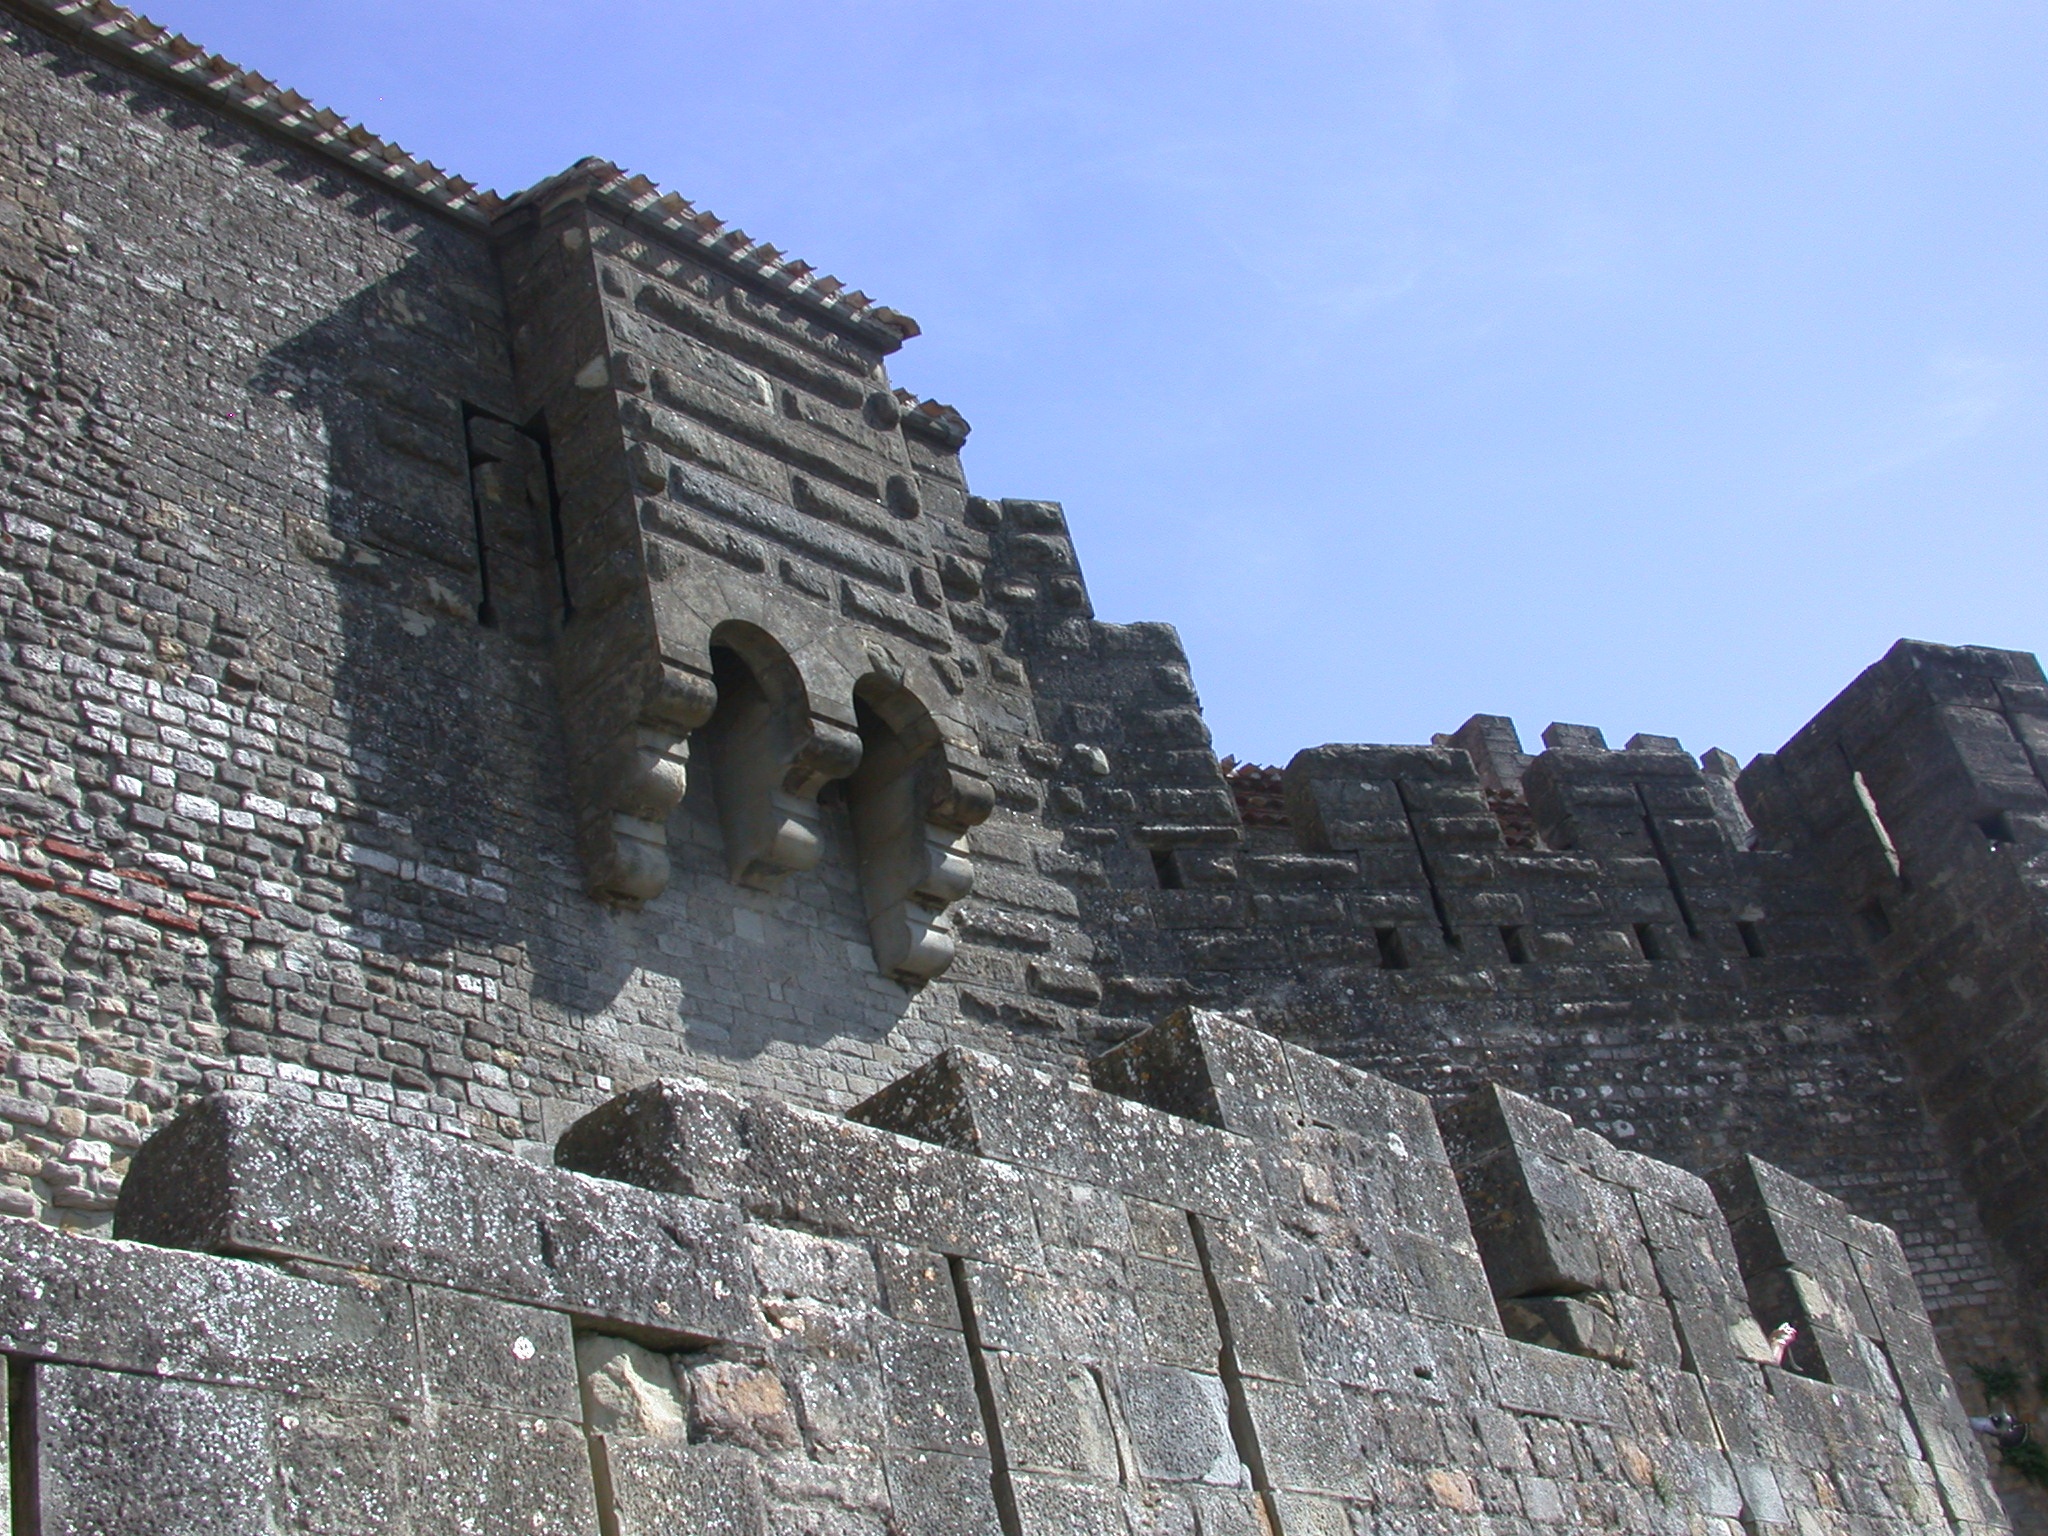
building, city, wall, monument, castle, landmark, stone wall, fortification, place of worship, temple, ruins, carcassonne, archaeological site, medieval castle, unesco world heritage site, historic site, ancient history, ancient roman architecture, maya civilization